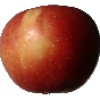
Label: Apple Braeburn 1